3I Sky Arrow

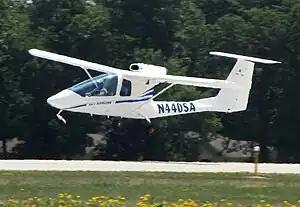

The Sky Arrow is a tandem two-seat, high-wing pusher light aircraft that was manufactured by 3I (Iniziative Industriali Italiane).